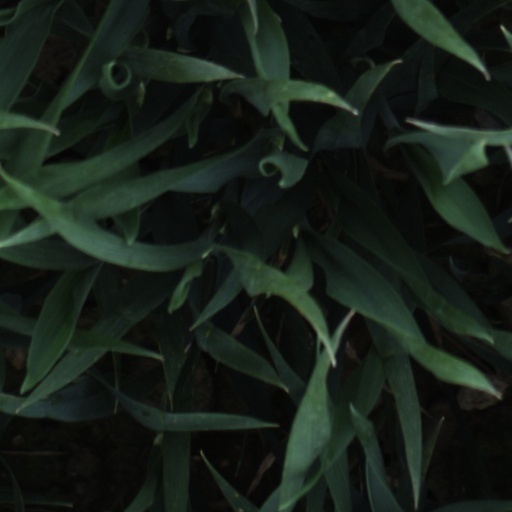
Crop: wheat